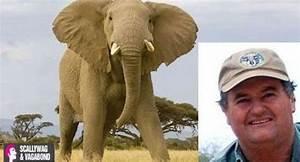
elephant